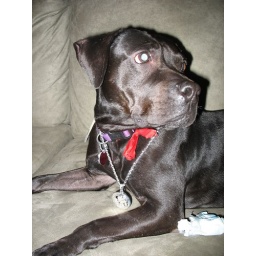
It only seemed right to put my favorite white elephant gift around Maggie's neck.